Joseph M. Root

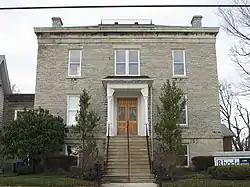
Root's home in Sandusky

Root was elected as a Whig to the Twenty-ninth Congress.